David Icke

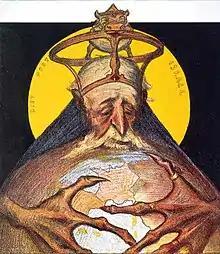
In his 2001 documentary about Icke, Jon Ronson cited this cartoon, "Rothschild" (1898), by Charles Léandre, arguing that Jews have long been depicted as lizard-like creatures who are out to control the world.

Icke's "The Robots' Rebellion" (1994), a book published by Gateway, attracted allegations that his work was antisemitic. According to historian Nicholas Goodrick-Clarke, the book contains "all the familiar beliefs and paranoid clichés" of the US conspiracists and militia. It claims that a plan for world domination by a shadowy cabal, perhaps extraterrestrial, was laid out in "The Protocols of the Elders of Zion" (c. 1897).